Lotz House

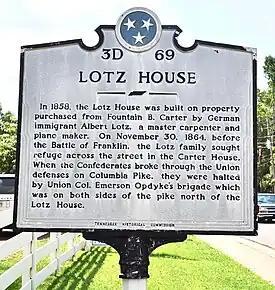
Tennessee Historical Commission Marker for the Lotz House

In early 1864, the Union Army, expecting a Confederate attack at some point, began to mobilize large numbers of soldiers in the general area of the Carter and Lotz houses. In their preparations, Union soldiers created defensive fortifications, and cut down every tree they could to prevent Confederate sniping and were said to have poisoned much of the water supply. The Lotz twins, Julius and Julia, went out to play at a nearby stream and were found dead, believed to have been killed by poison in the water according to available letters and diaries. Not all historians agree, saying it is possible that they drowned.